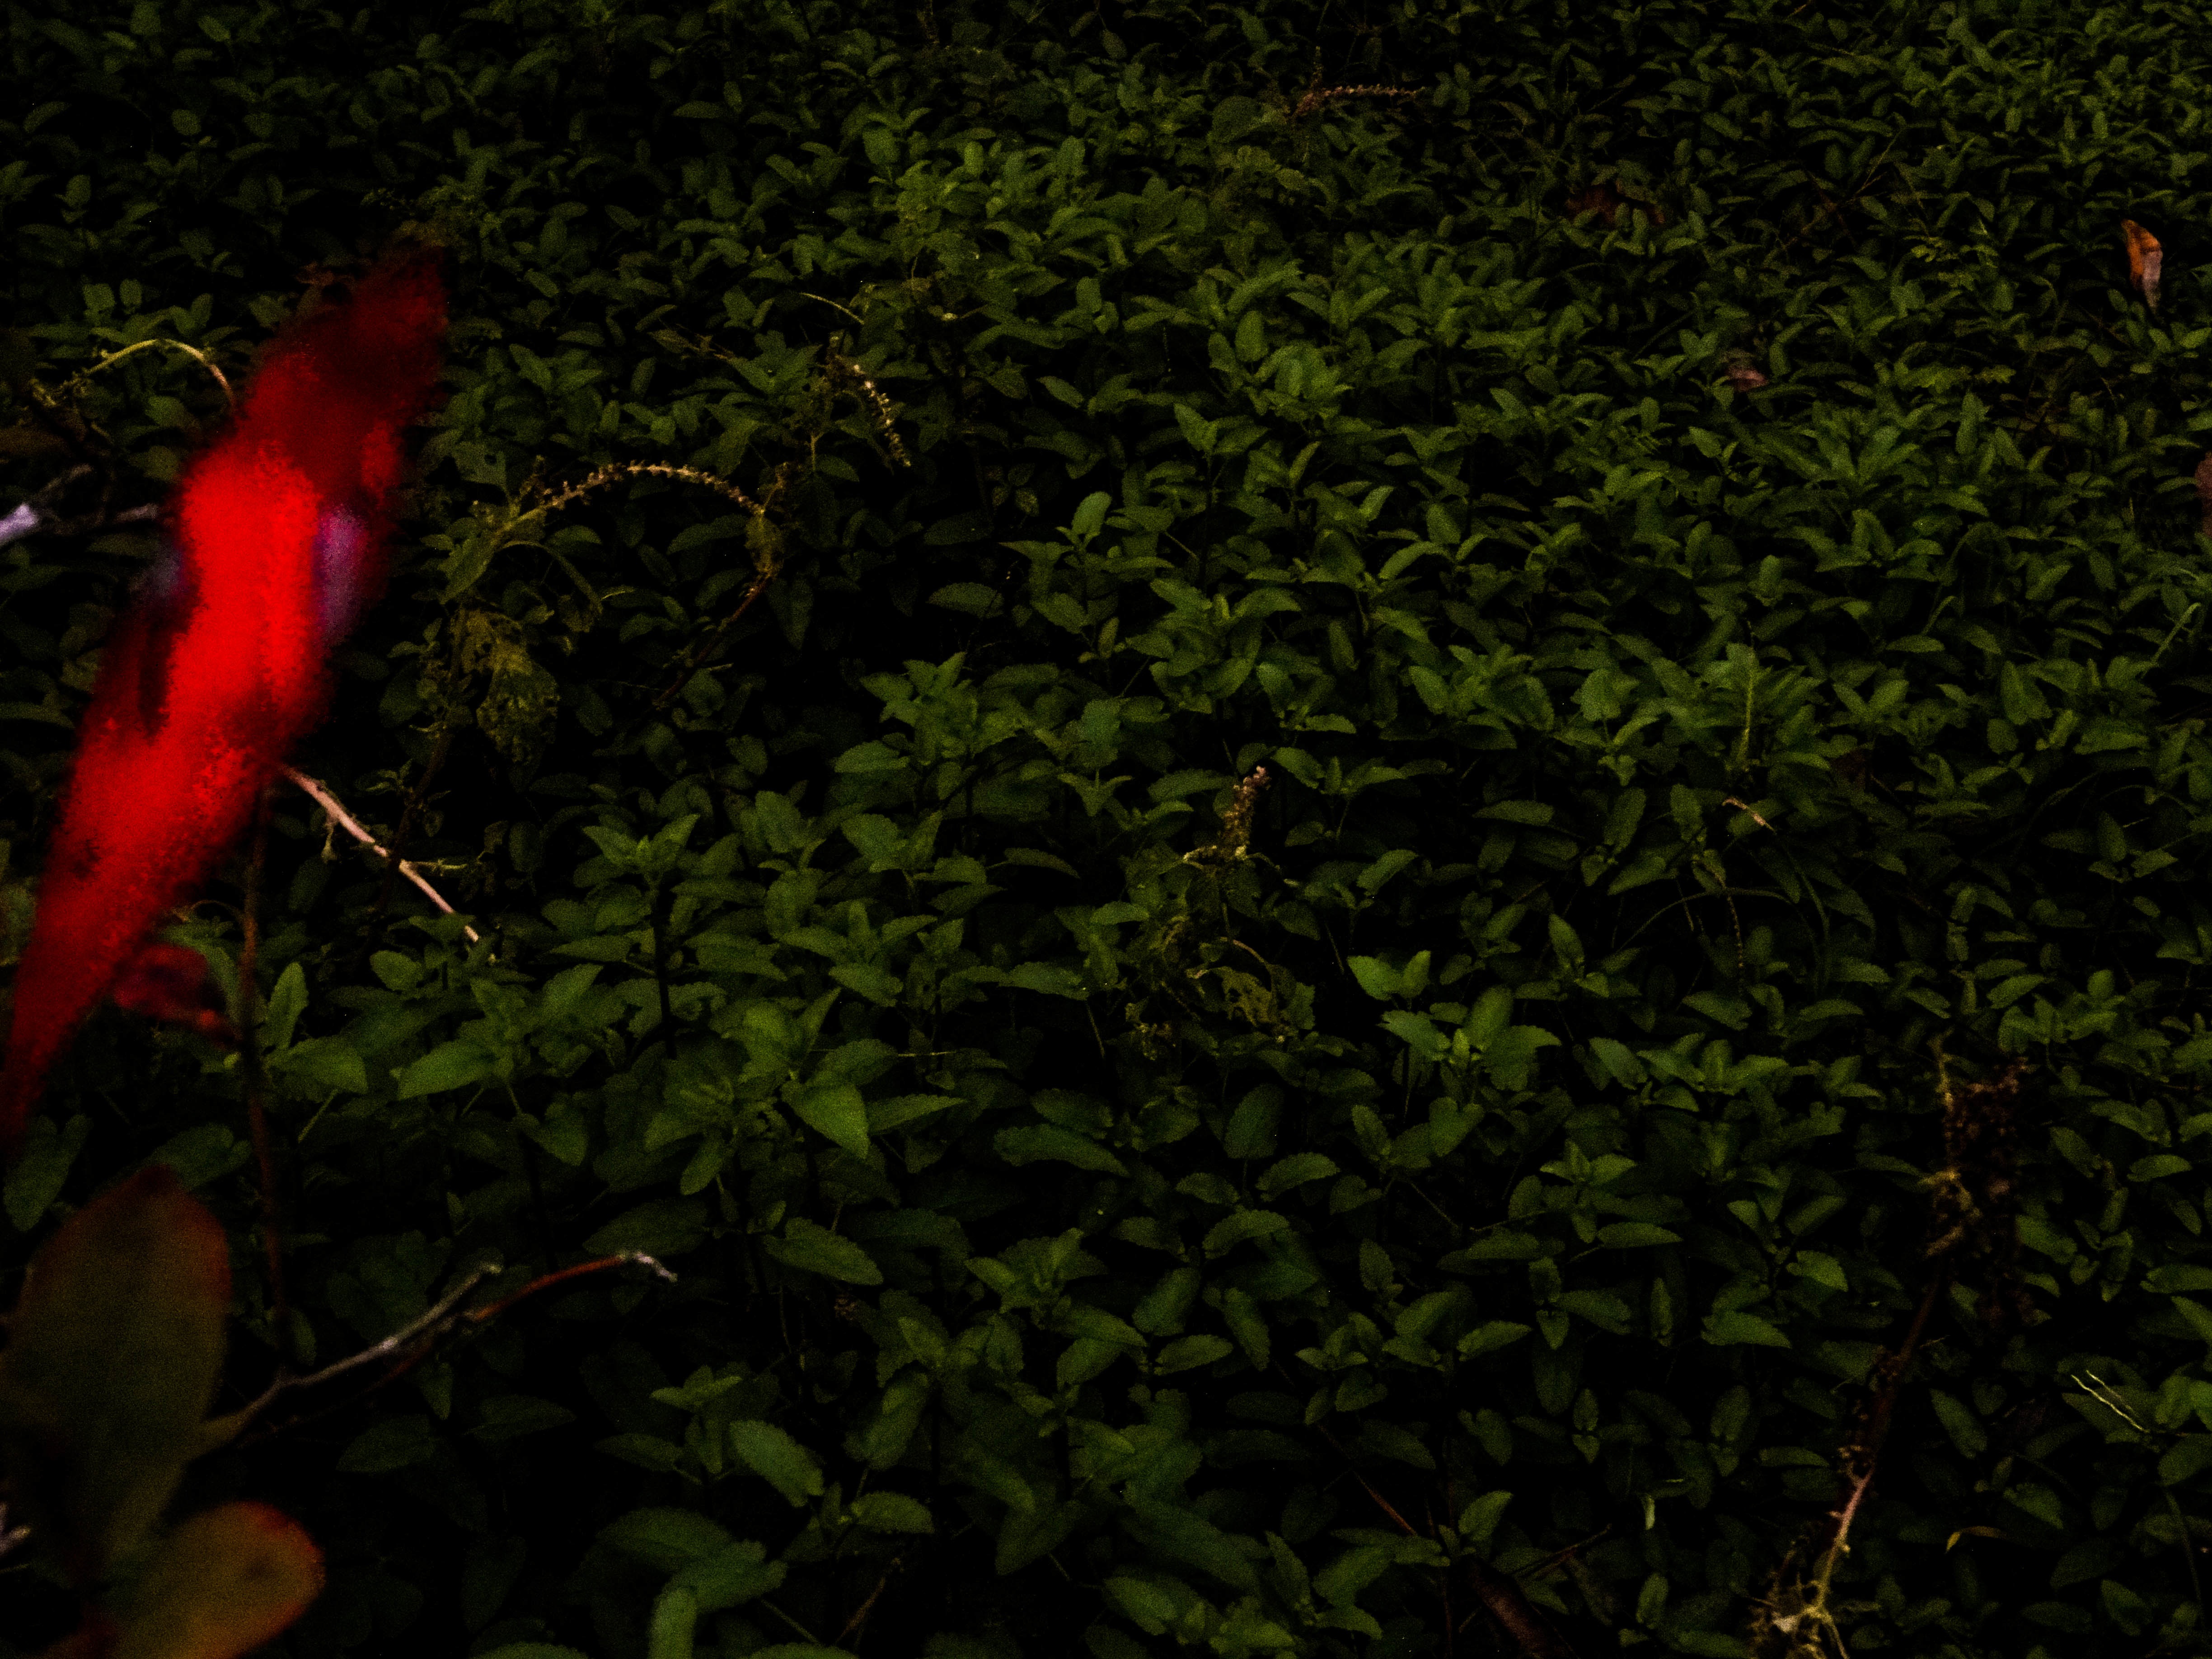
nature, grass, plant, leaf, flower, green, jungle, botany, flora